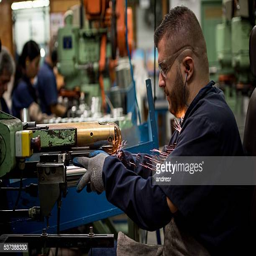
man working at a factory